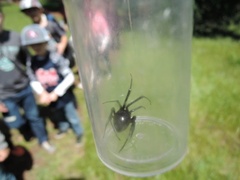
Species: Lactrodectus_hesperus